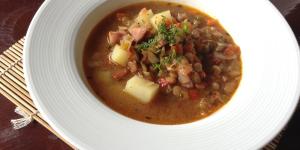
lentejas a la jardinera